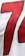
Number: 7